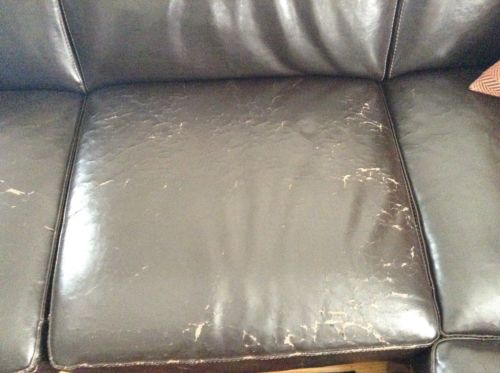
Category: sofa